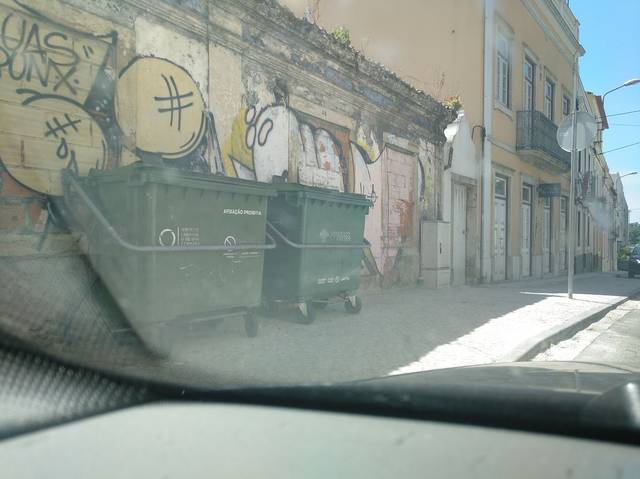
Region: Portugal
Coordinates: 40.216, -8.436